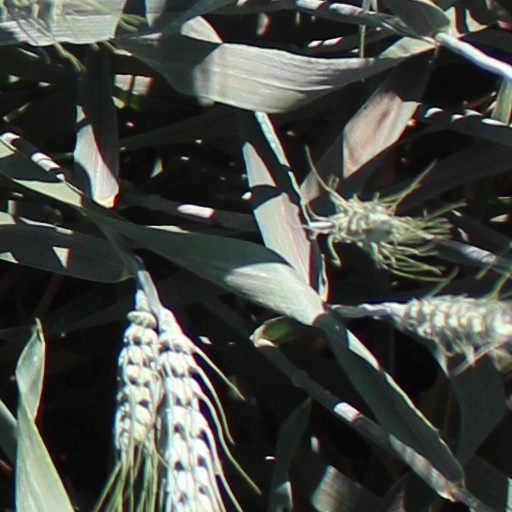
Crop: wheat